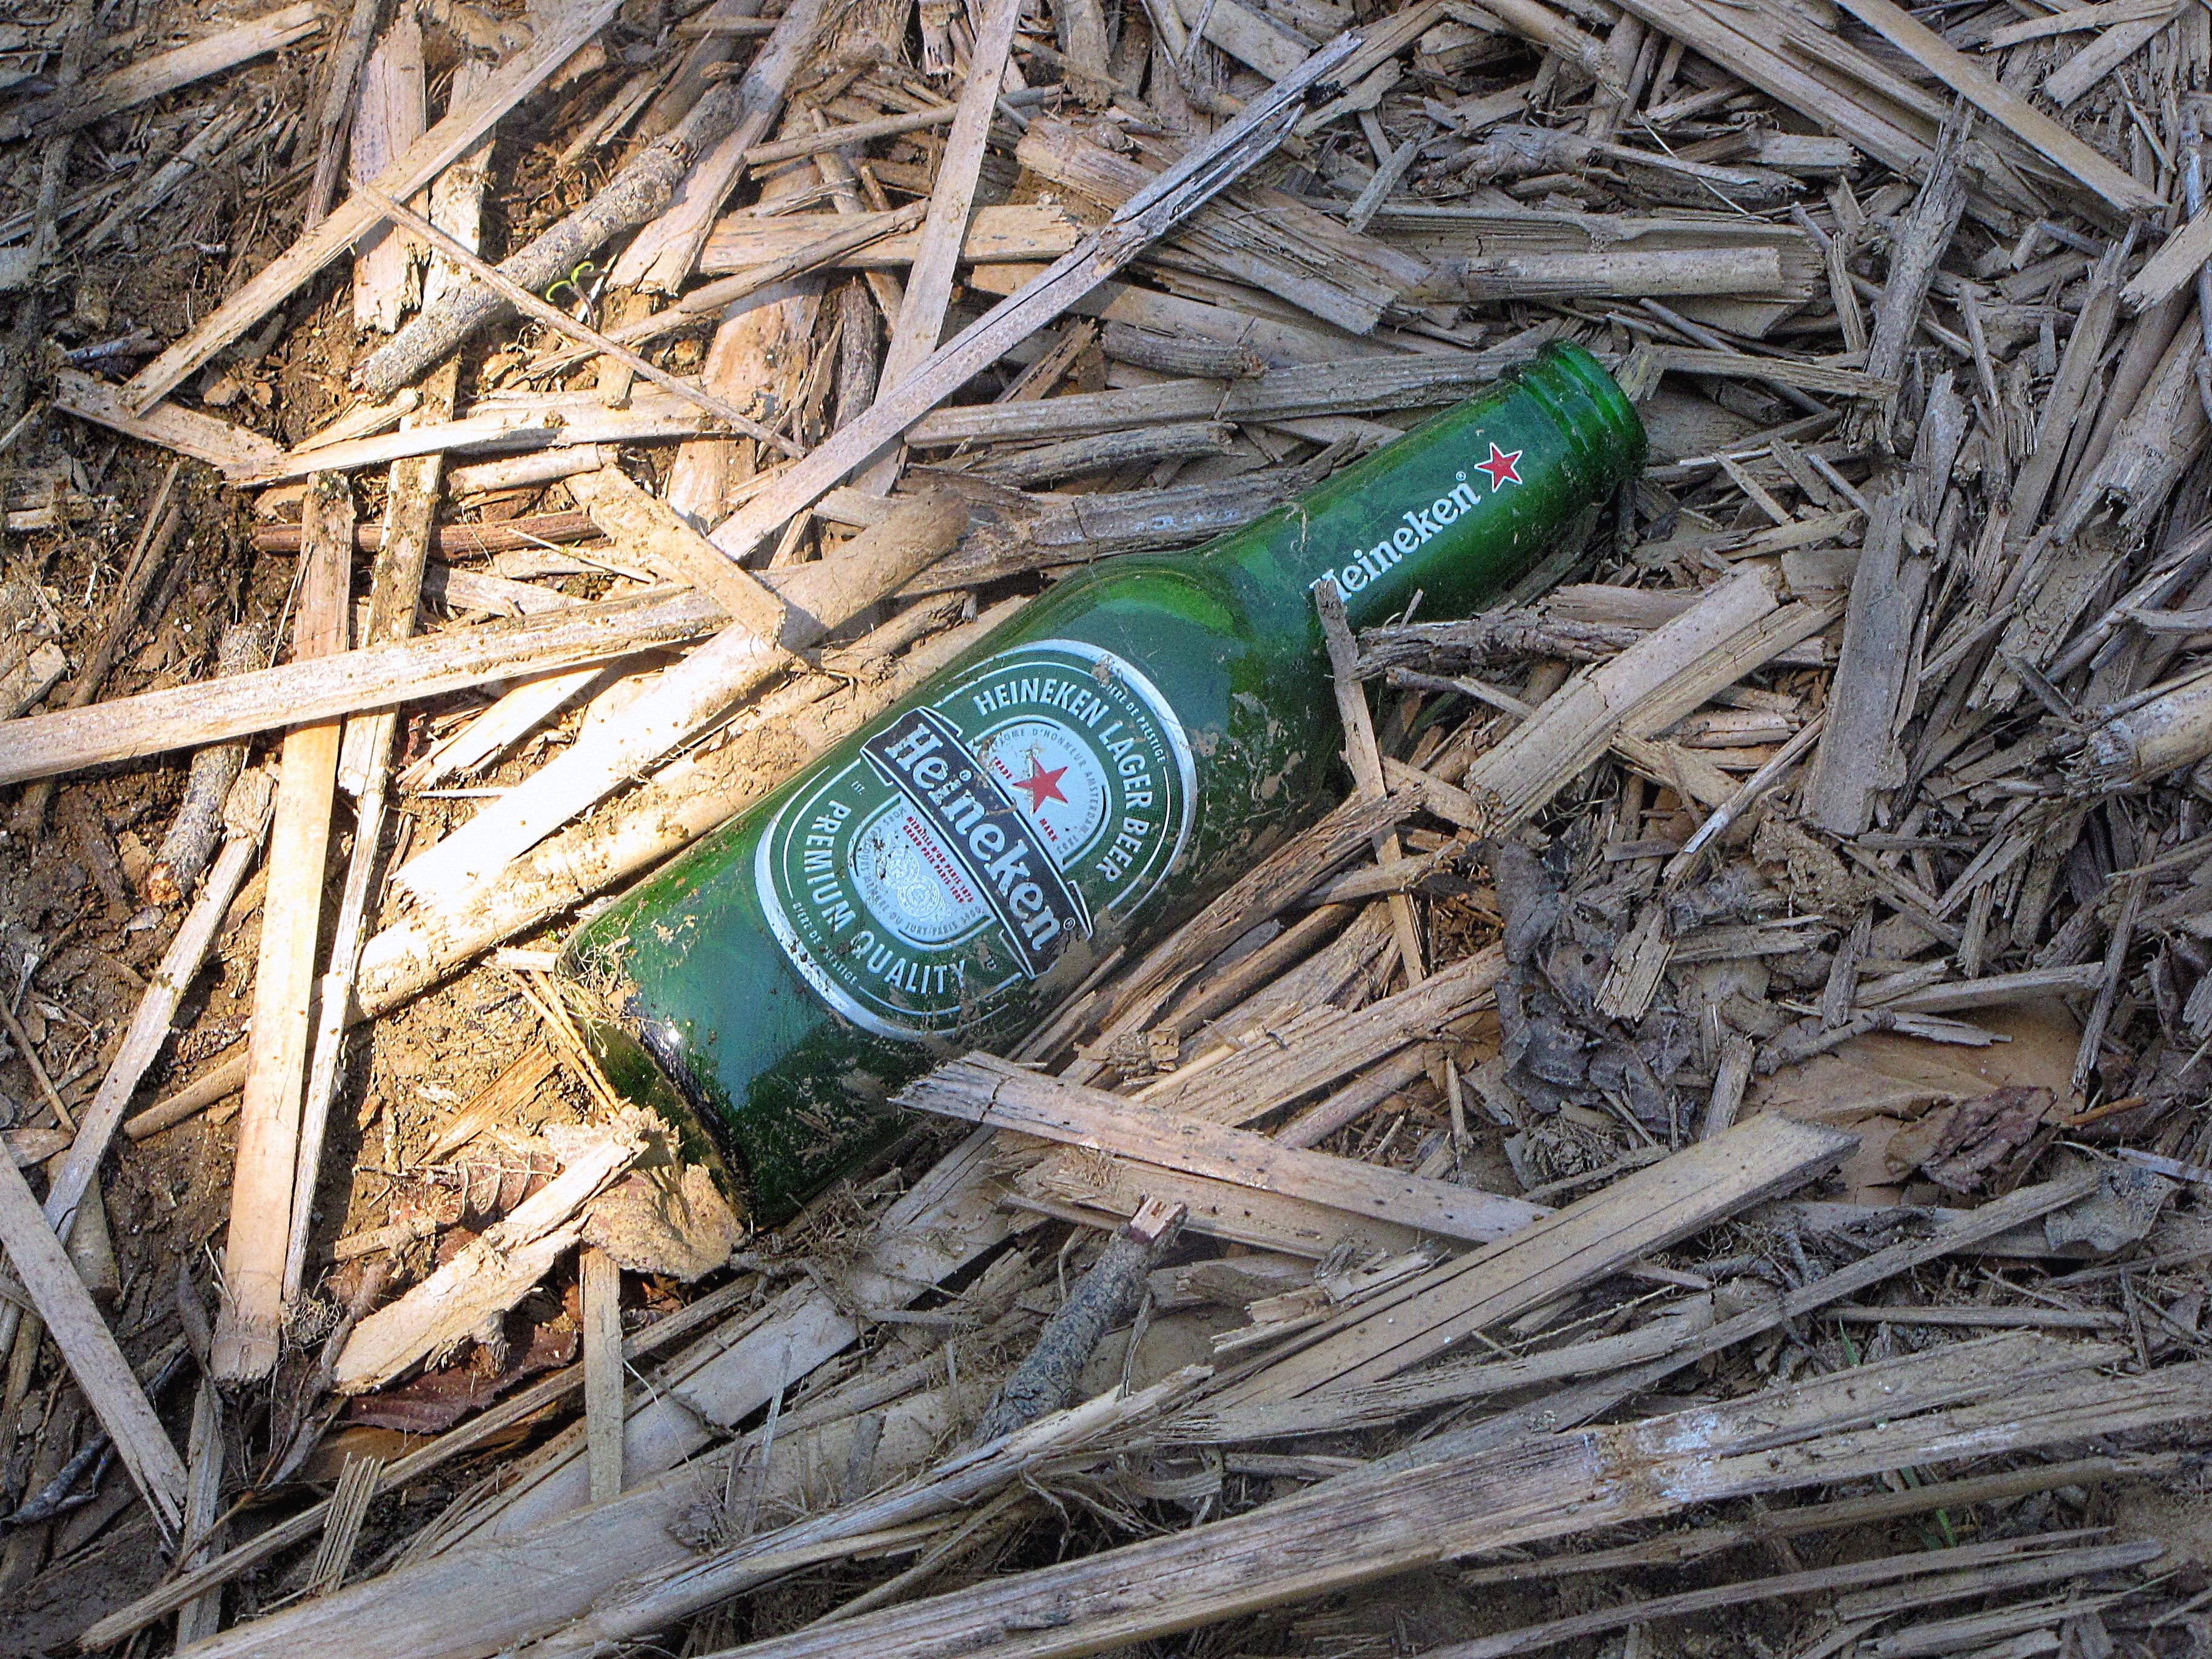
water, branch, wood, green, soil, litter